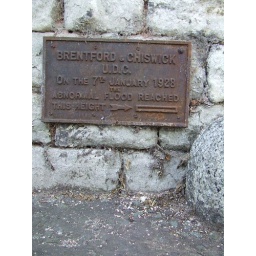
Flood sign in the wall of St Stephens church, Chiswick.